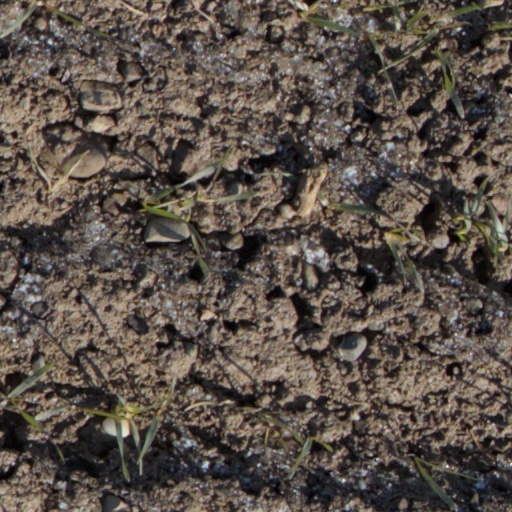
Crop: wheat